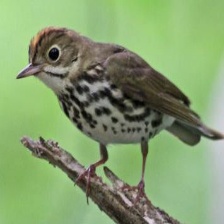
Species: OVENBIRD
Scientific name: SEIURUS AUROCAPILLA